Tegucigalpa

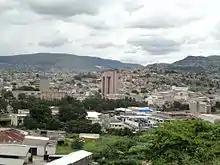
Comayagüela as viewed from Juan A. Laínez Hill with the Central Bank of Honduras Annex building in the center

While the city administration divides the capital into barrios and colonias, the fact that there are hundreds of them makes it difficult to define the city's different regions, especially for those not familiar with the Central District. To have a better understanding of the city's regions, the metro area of the Central District can essentially be divided, first, into two sections: Tegucigalpa and Comayagua. These two entities remain separated by the Choluteca River Basin that runs between them.